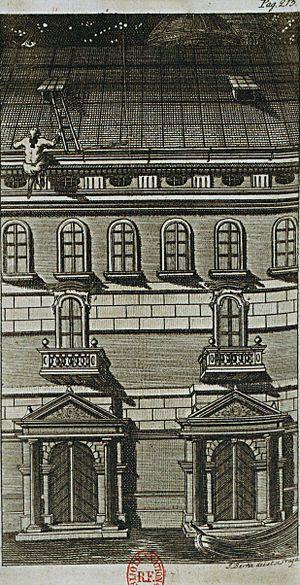
Evasion de fr:Giacomo Casanova de la prison des Plombs. Extrait de ""Histoire de ma fuite des prisons de Venise"" édition de 1788."
Piombi est une ancienne prison située dans les combles du palais des Doges à Venise. Elle doit son nom au fait qu'elle était recouverte de plaques de plomb. Celles-ci laissaient passer le froid en hiver et agissaient comme catalyseur de chaleur en été, imposant des conditions particulièrement dures aux détenus. En 1756, Casanova réussit une évasion fameuse de cette prison.